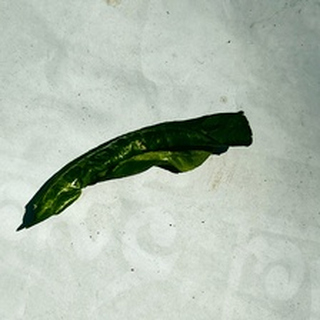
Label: lemon_curl_virus